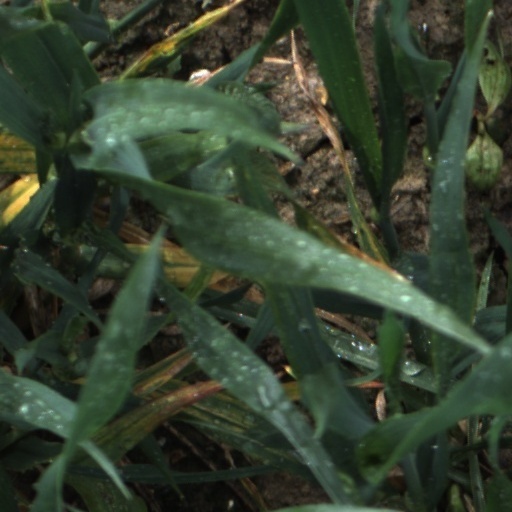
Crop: wheat